Bhayanakam

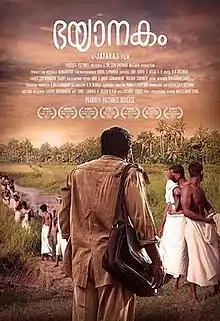

Bhayanakam (English: Fearsome) is a 2018 Indian Malayalam–language period drama war film directed by Jayaraj, produced by Sureshkumar Muttath, and stars writer-turned-actor Renji Panicker and Asha Sarath. The film is an adaptation of two chapters from Takazhy Sivasankara Pillai's epic Malayalam novel "Coir" (1978). The production design for the film was carried out by artist K. M. V. Namboothiri. The film is the sixth movie in director Jayaraj's "Navarasa Series".